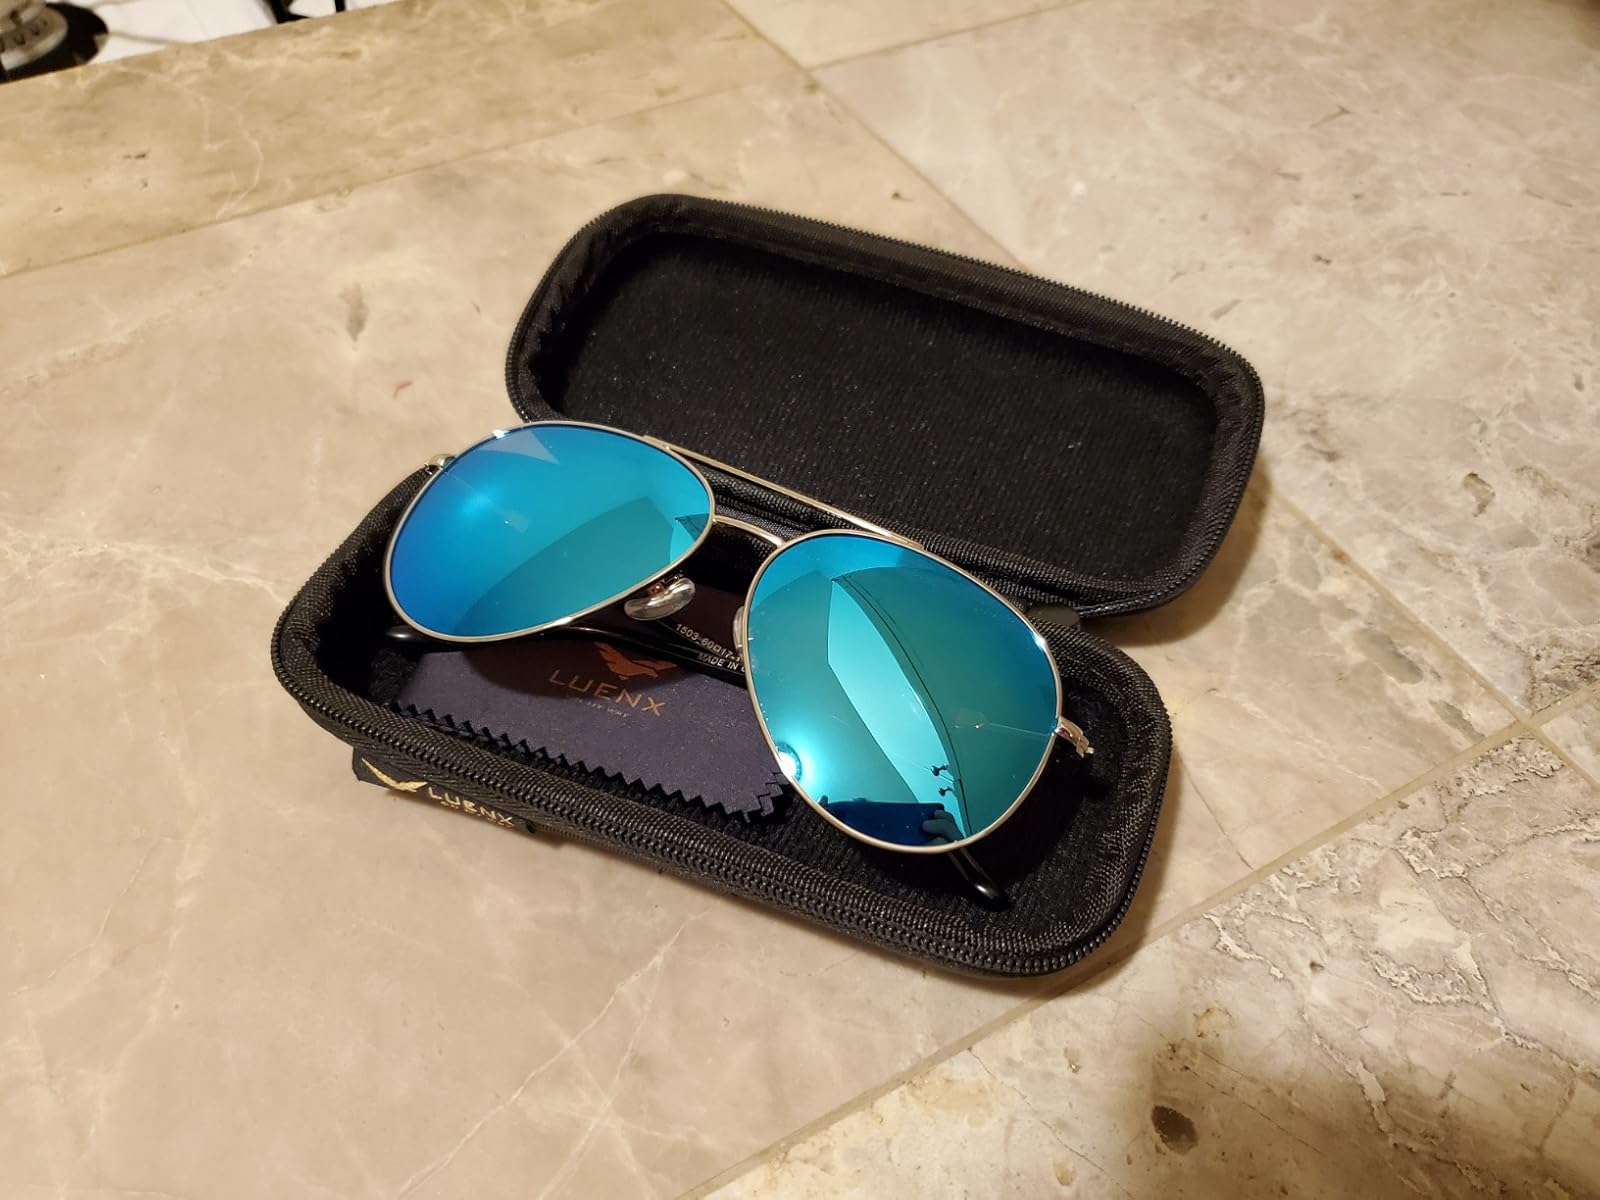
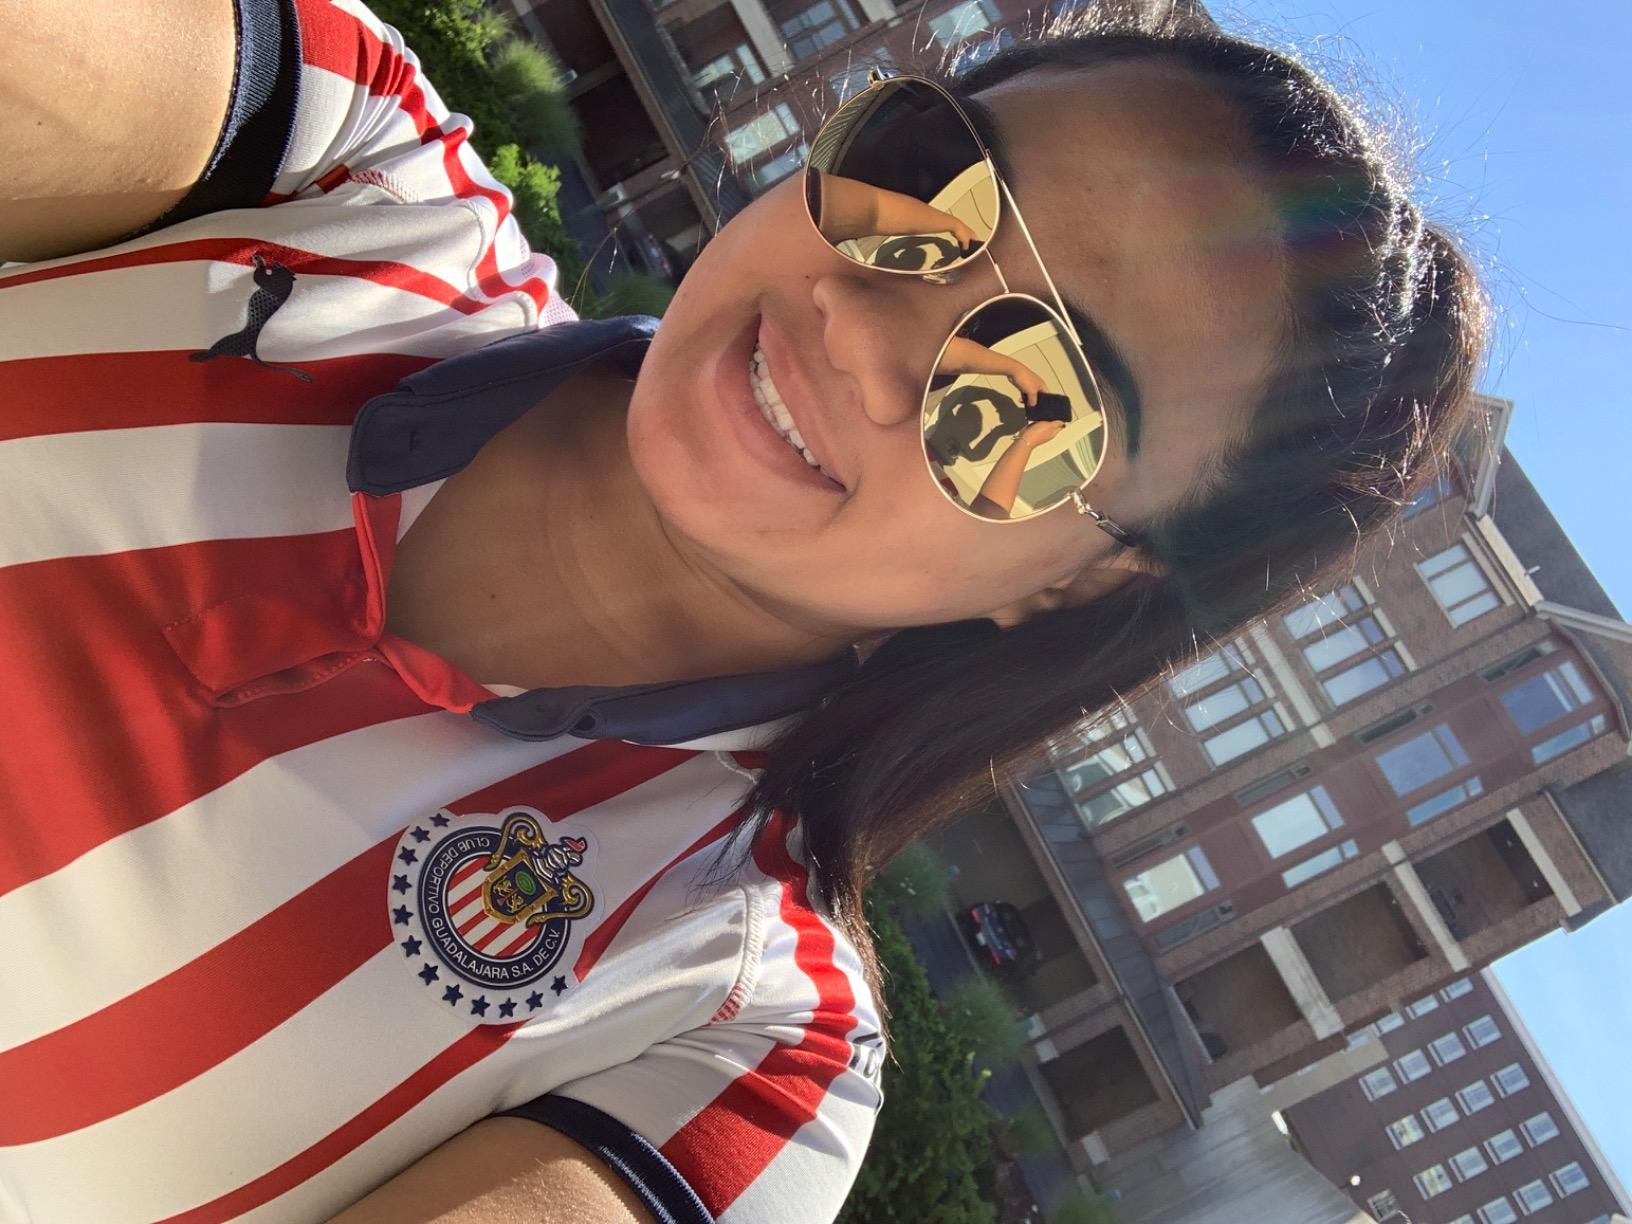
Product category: accessories_sunglasses
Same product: no